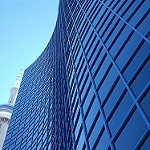
Label: buildings